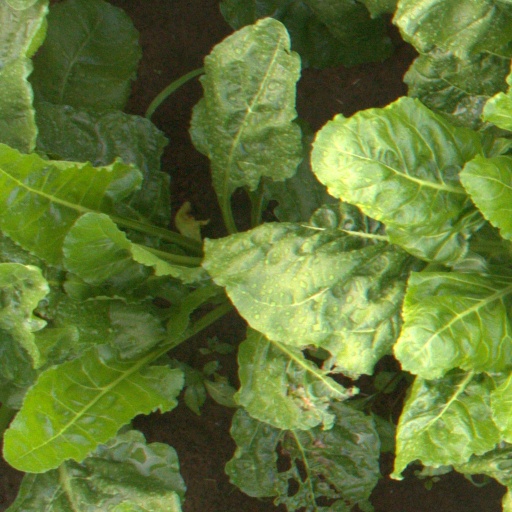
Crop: sugar beet